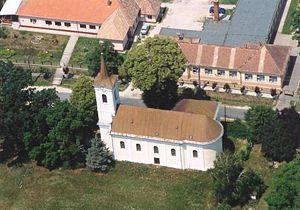
Nemesvid est un village et une commune du comitat de Somogy en Hongrie.